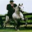
Label: horse